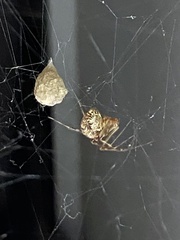
Species: Parasteatoda_tepidariorum